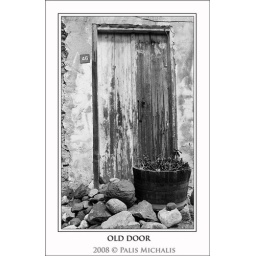
Old wooden door from an old house at Kakopetria village in Cyprus